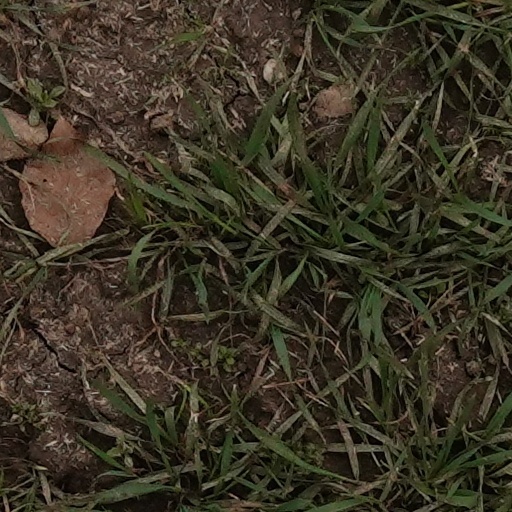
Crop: wheat